Giant Haystacks

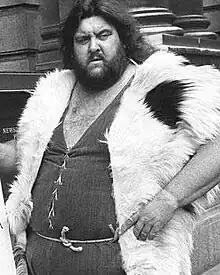
Ruane in 1981

Martin Austin Ruane (10 October 1946 – 29 November 1998) was a British professional wrestler of Irish parentage, best known by the ring name Giant Haystacks. He was one of the best-known wrestlers on the British wrestling scene in the 1970s and 1980s. He also worked in Canada and the United States under the name Loch Ness Monster or simply Loch Ness.